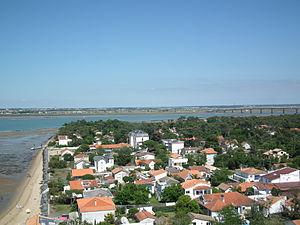
La station balnéaire de Ronce-les-Bains
Ronce-les-Bains est un quartier résidentiel de la ville de La Tremblade, dans le département de la Charente-Maritime et la région Nouvelle-Aquitaine.
La Tremblade est une commune du Sud-Ouest de la France, située dans le département de la Charente-Maritime en région Nouvelle-Aquitaine. Ses habitants sont appelés les Trembladais et les Trembladaises.
Hôtel de la plage est une série télévisée française diffusée sur France 2 à partir du 16 juillet 2014. Le tournage de la série s'est déroulé à La Tremblade, dans la station balnéaire de Ronce-les-Bains, et sur les plages du Platin et de la Grande-Côte à Saint-Palais-sur-Mer. Elle s'inspire du film L'Hôtel de la plage, avec Daniel Ceccaldi et Sophie Barjac, réalisé par Michel Lang et sorti en 1978.